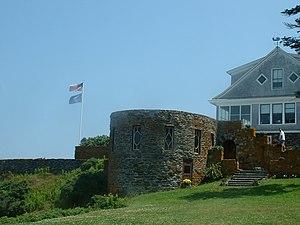
Liste des parcs d'État du Maine aux États-Unis d'Amérique par ordre alphabétique. Ils sont gérés par le Maine Department of Conservation à l'exception du parc Baxter qui est géré par la Baxter State Park Authority.